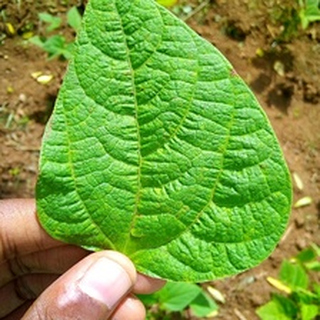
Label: healthy_bean